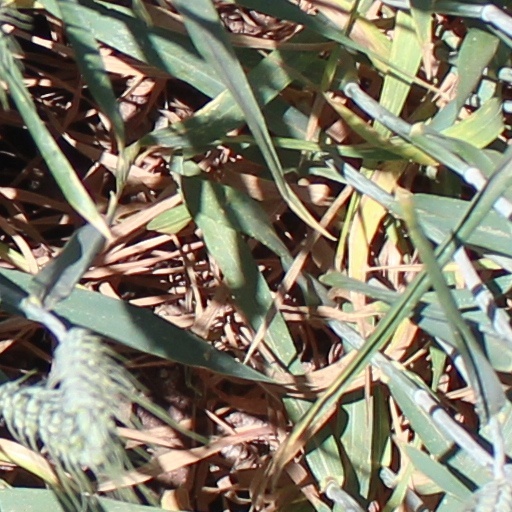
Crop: wheat